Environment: lab
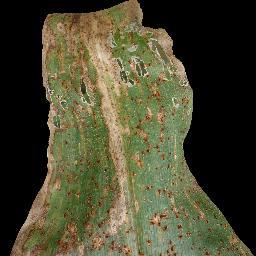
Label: common_rust